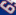
Number: 6